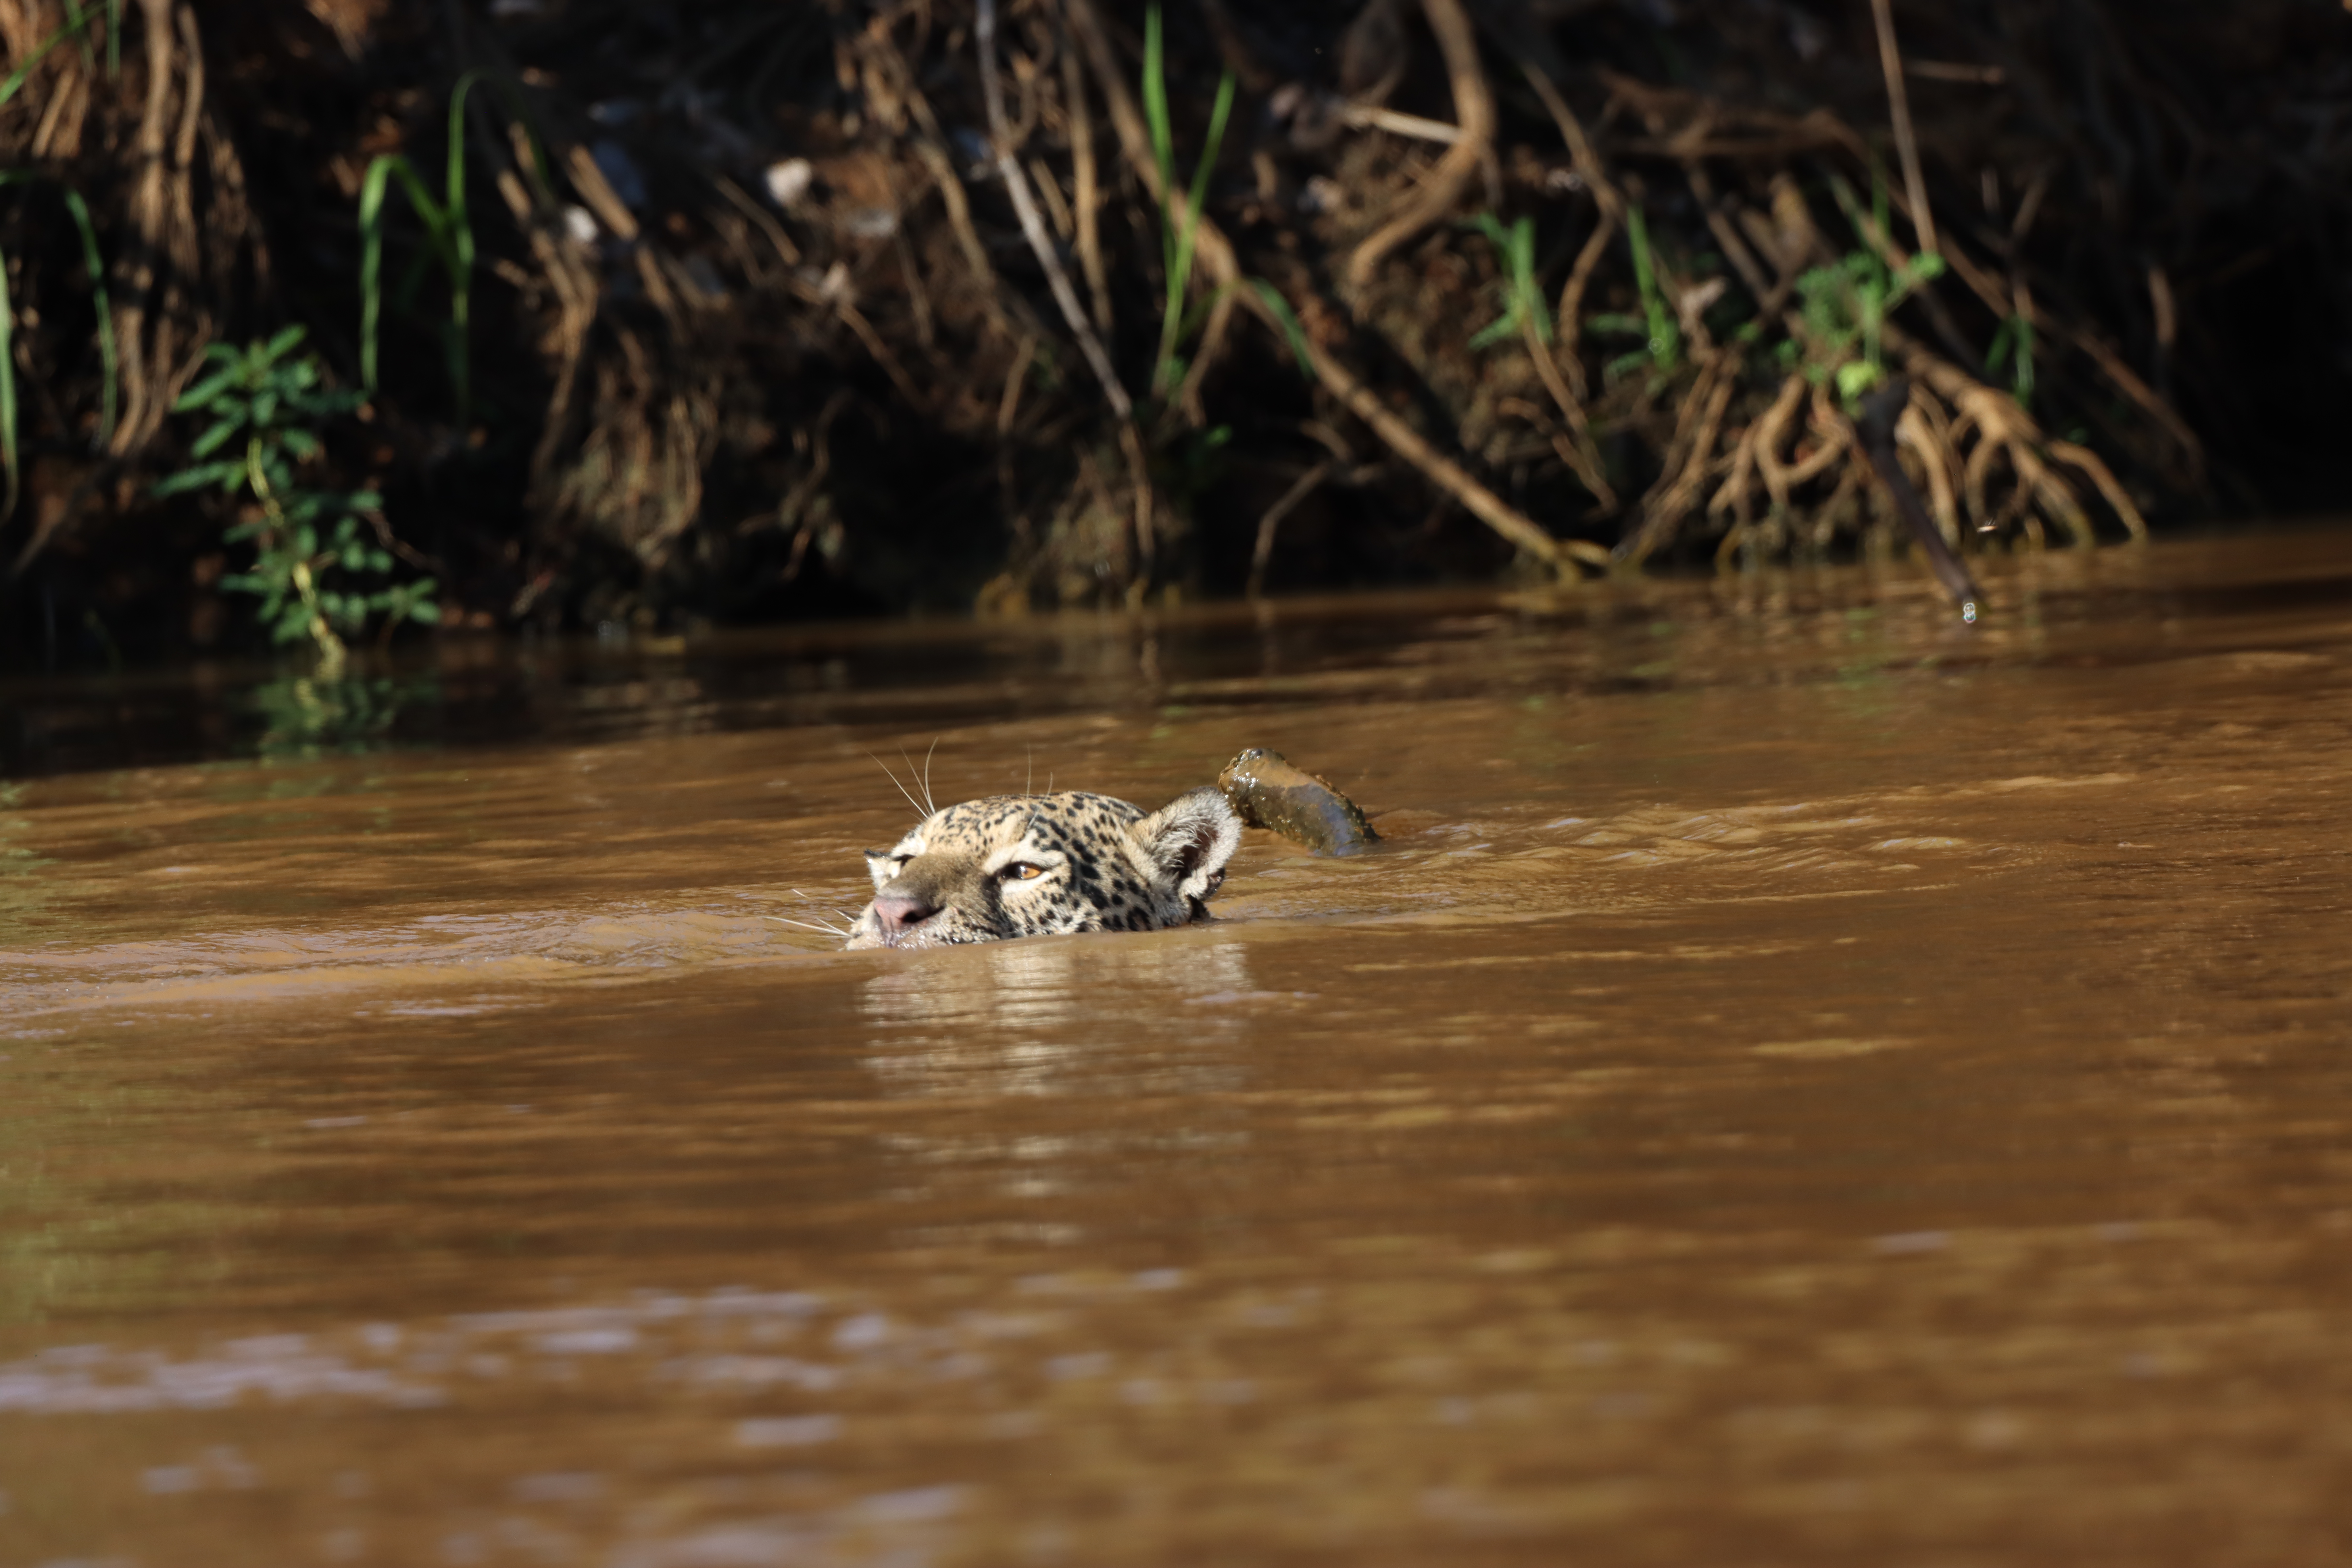
Jaguar: Marcela